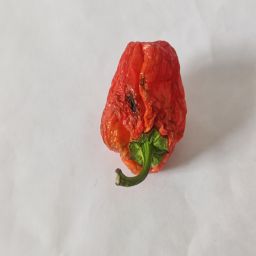
Crop: Bell Pepper
Quality: Dried